Chesterville gold mine

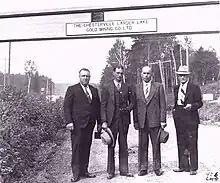
Harvey Barkley (son of Wes Barkley), Don Cross (Wes Barkley's son-in-law), Arnott Johnston (Wes Barkley's son-in-law) and John Barkley (mine co-owner) at the mine, July 29, 1939 on the day the mine poured its first gold bar.

In the 1920s, the company launched a muskrat farm, the costs of operating the business prompted Hummel to sell his share of the ownership.